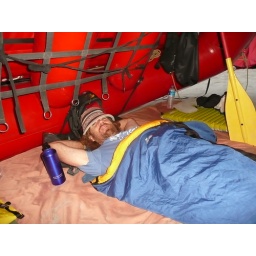
White Water Rafting on the Kali Gandaki river - campsite - sleeping under raft